Michele Santopietro

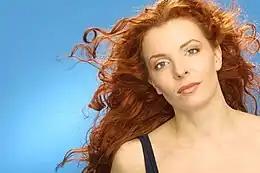
Michele Santopietro

Michele Santopietro is an American actress best known for her recurring character JoJo Palmice on HBO's "The Sopranos". Santopietro also made guest and recurring appearances on television shows such as "Law & Order", "Law & Order SVU", "Sex and the City", and the CBS television series "New York News".